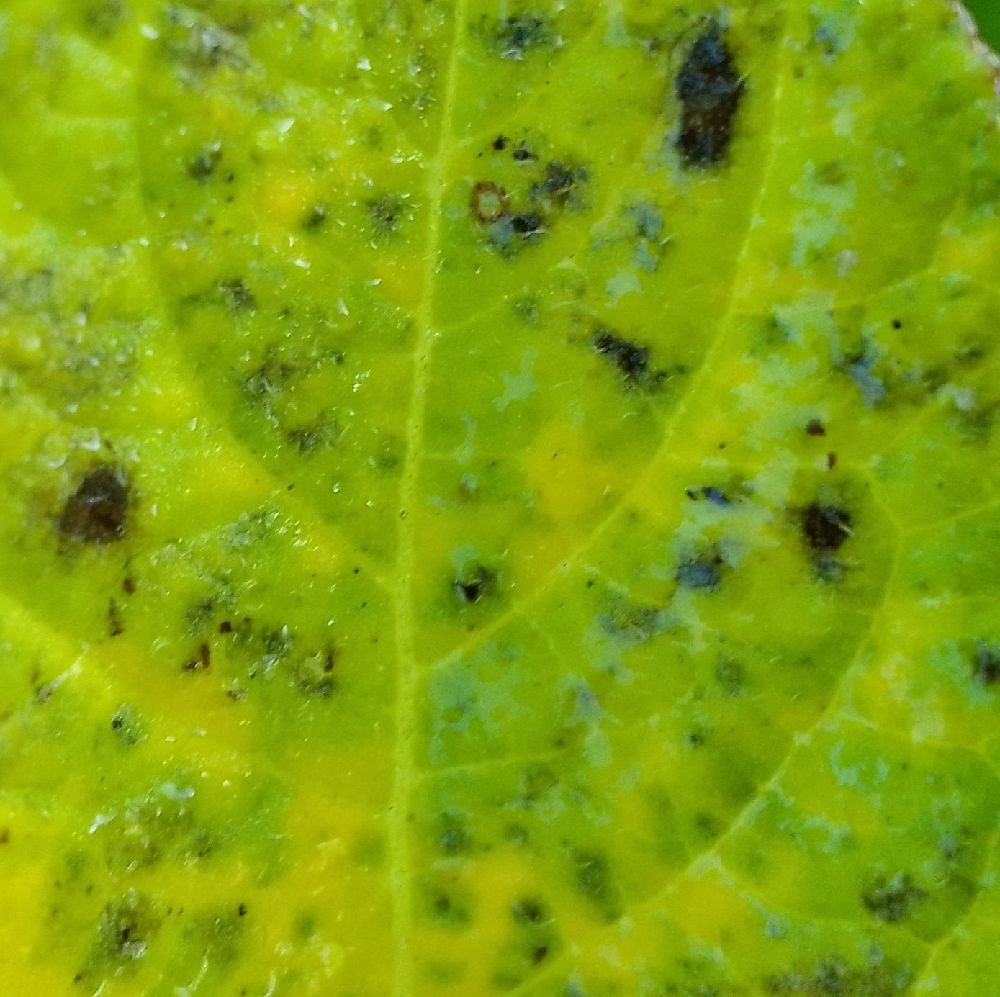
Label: Early blight